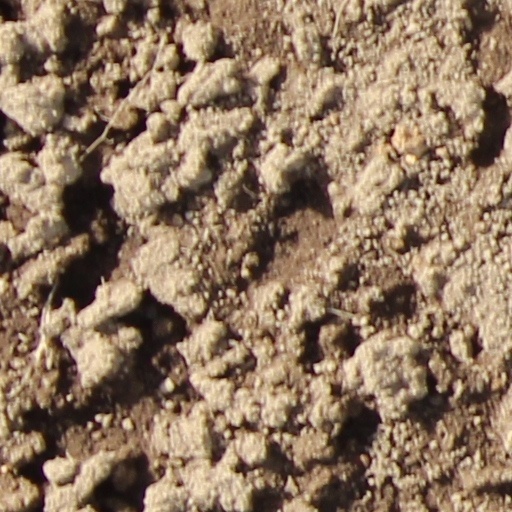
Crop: wheat